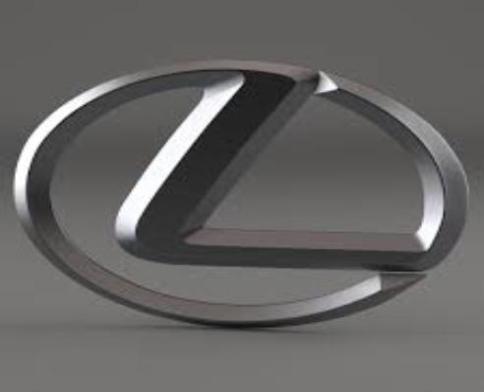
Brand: lexus-2
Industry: Transportation